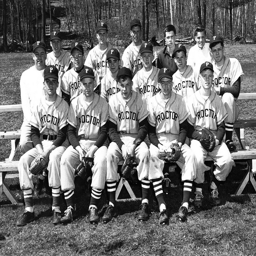
A group of young men sitting next to each other.
An old time picture of a baseball team
A young  baseball team sitting on benches together
a group of baseball players sitting on a bench
a vintage photo of some baseball players